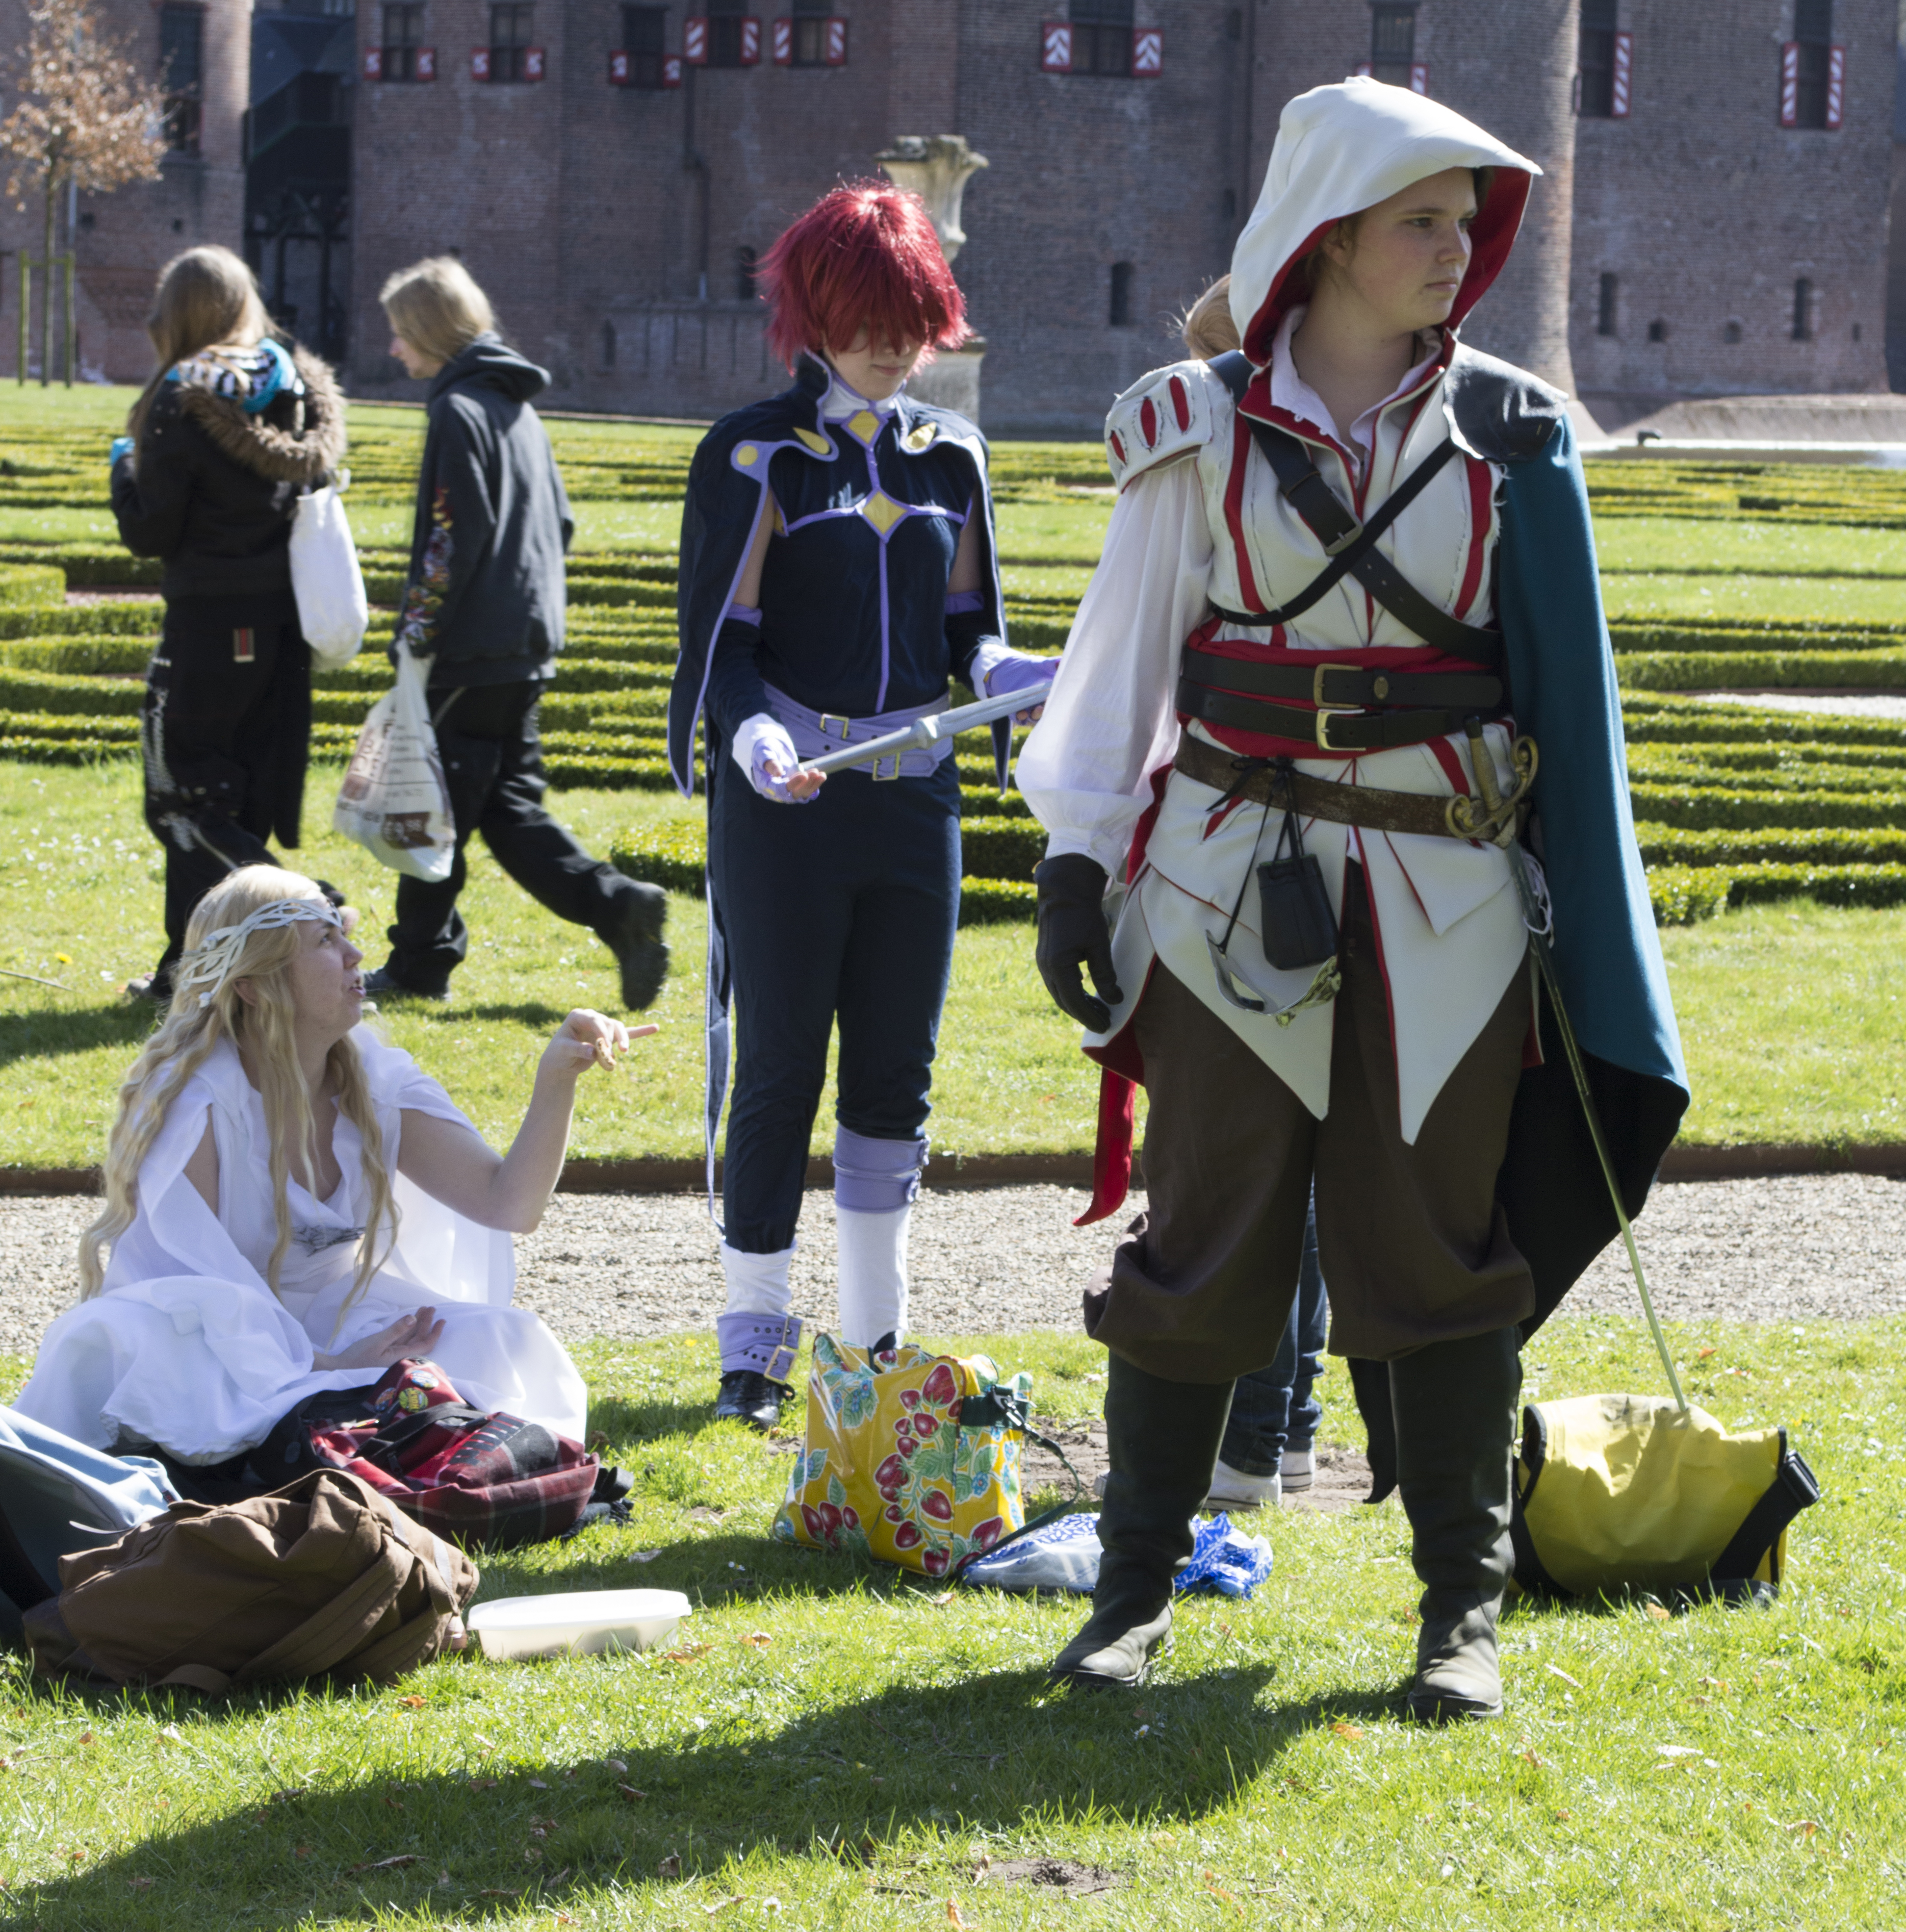
outdoor, people, photography, photo, child, nikon, clothing, holland, festival, nederland, netherlands, 2013, fun, dutch, outdoorphotography, picture, photograph, fotos, foto, fotografie, fantasy, elf, event, costume, fair, paulvandevelde, pdvandevelde, padagudaloma, dordrecht, nederlandinfotos, evenementenfotografie, pvdvfotografie, pdvandeveldedordrecht, nederlandsefotografie, dutchphotogaraphy, totallydutch, fotografienederland, hollandsefotografie, fotografieholland, haarzuilens, dehaar, elfia, kasteeldehaar, elffantasyfair, elfiahaarzuilens, fantasyevent, elfia2013, wwwelfiacom, dwarveshobbits